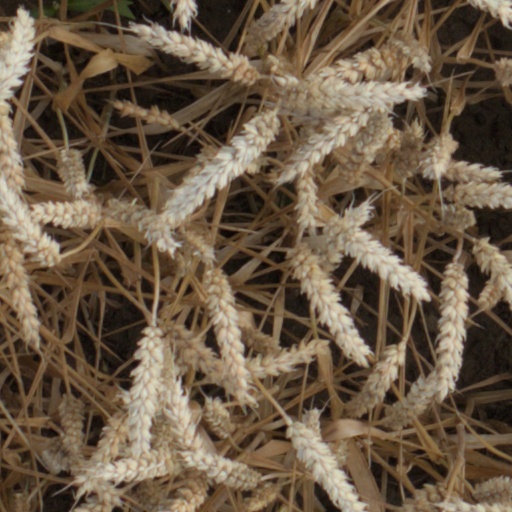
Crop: wheat